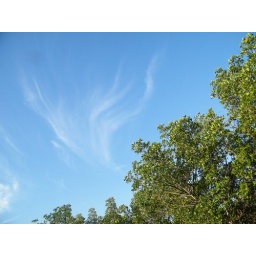
wispy high altitude clouds above the mangrove forest